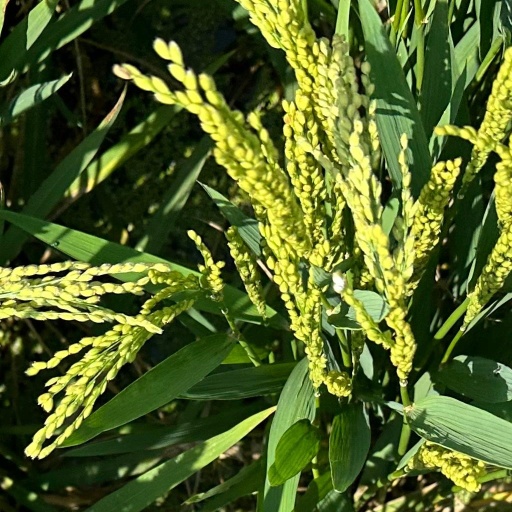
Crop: rice